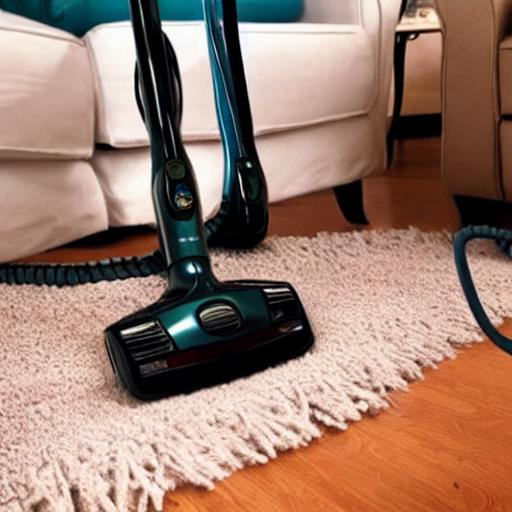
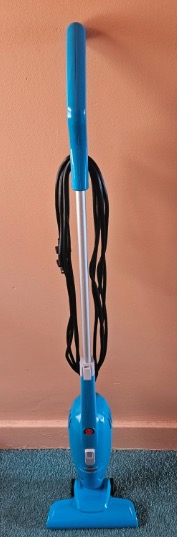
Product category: items_vacuum
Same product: no